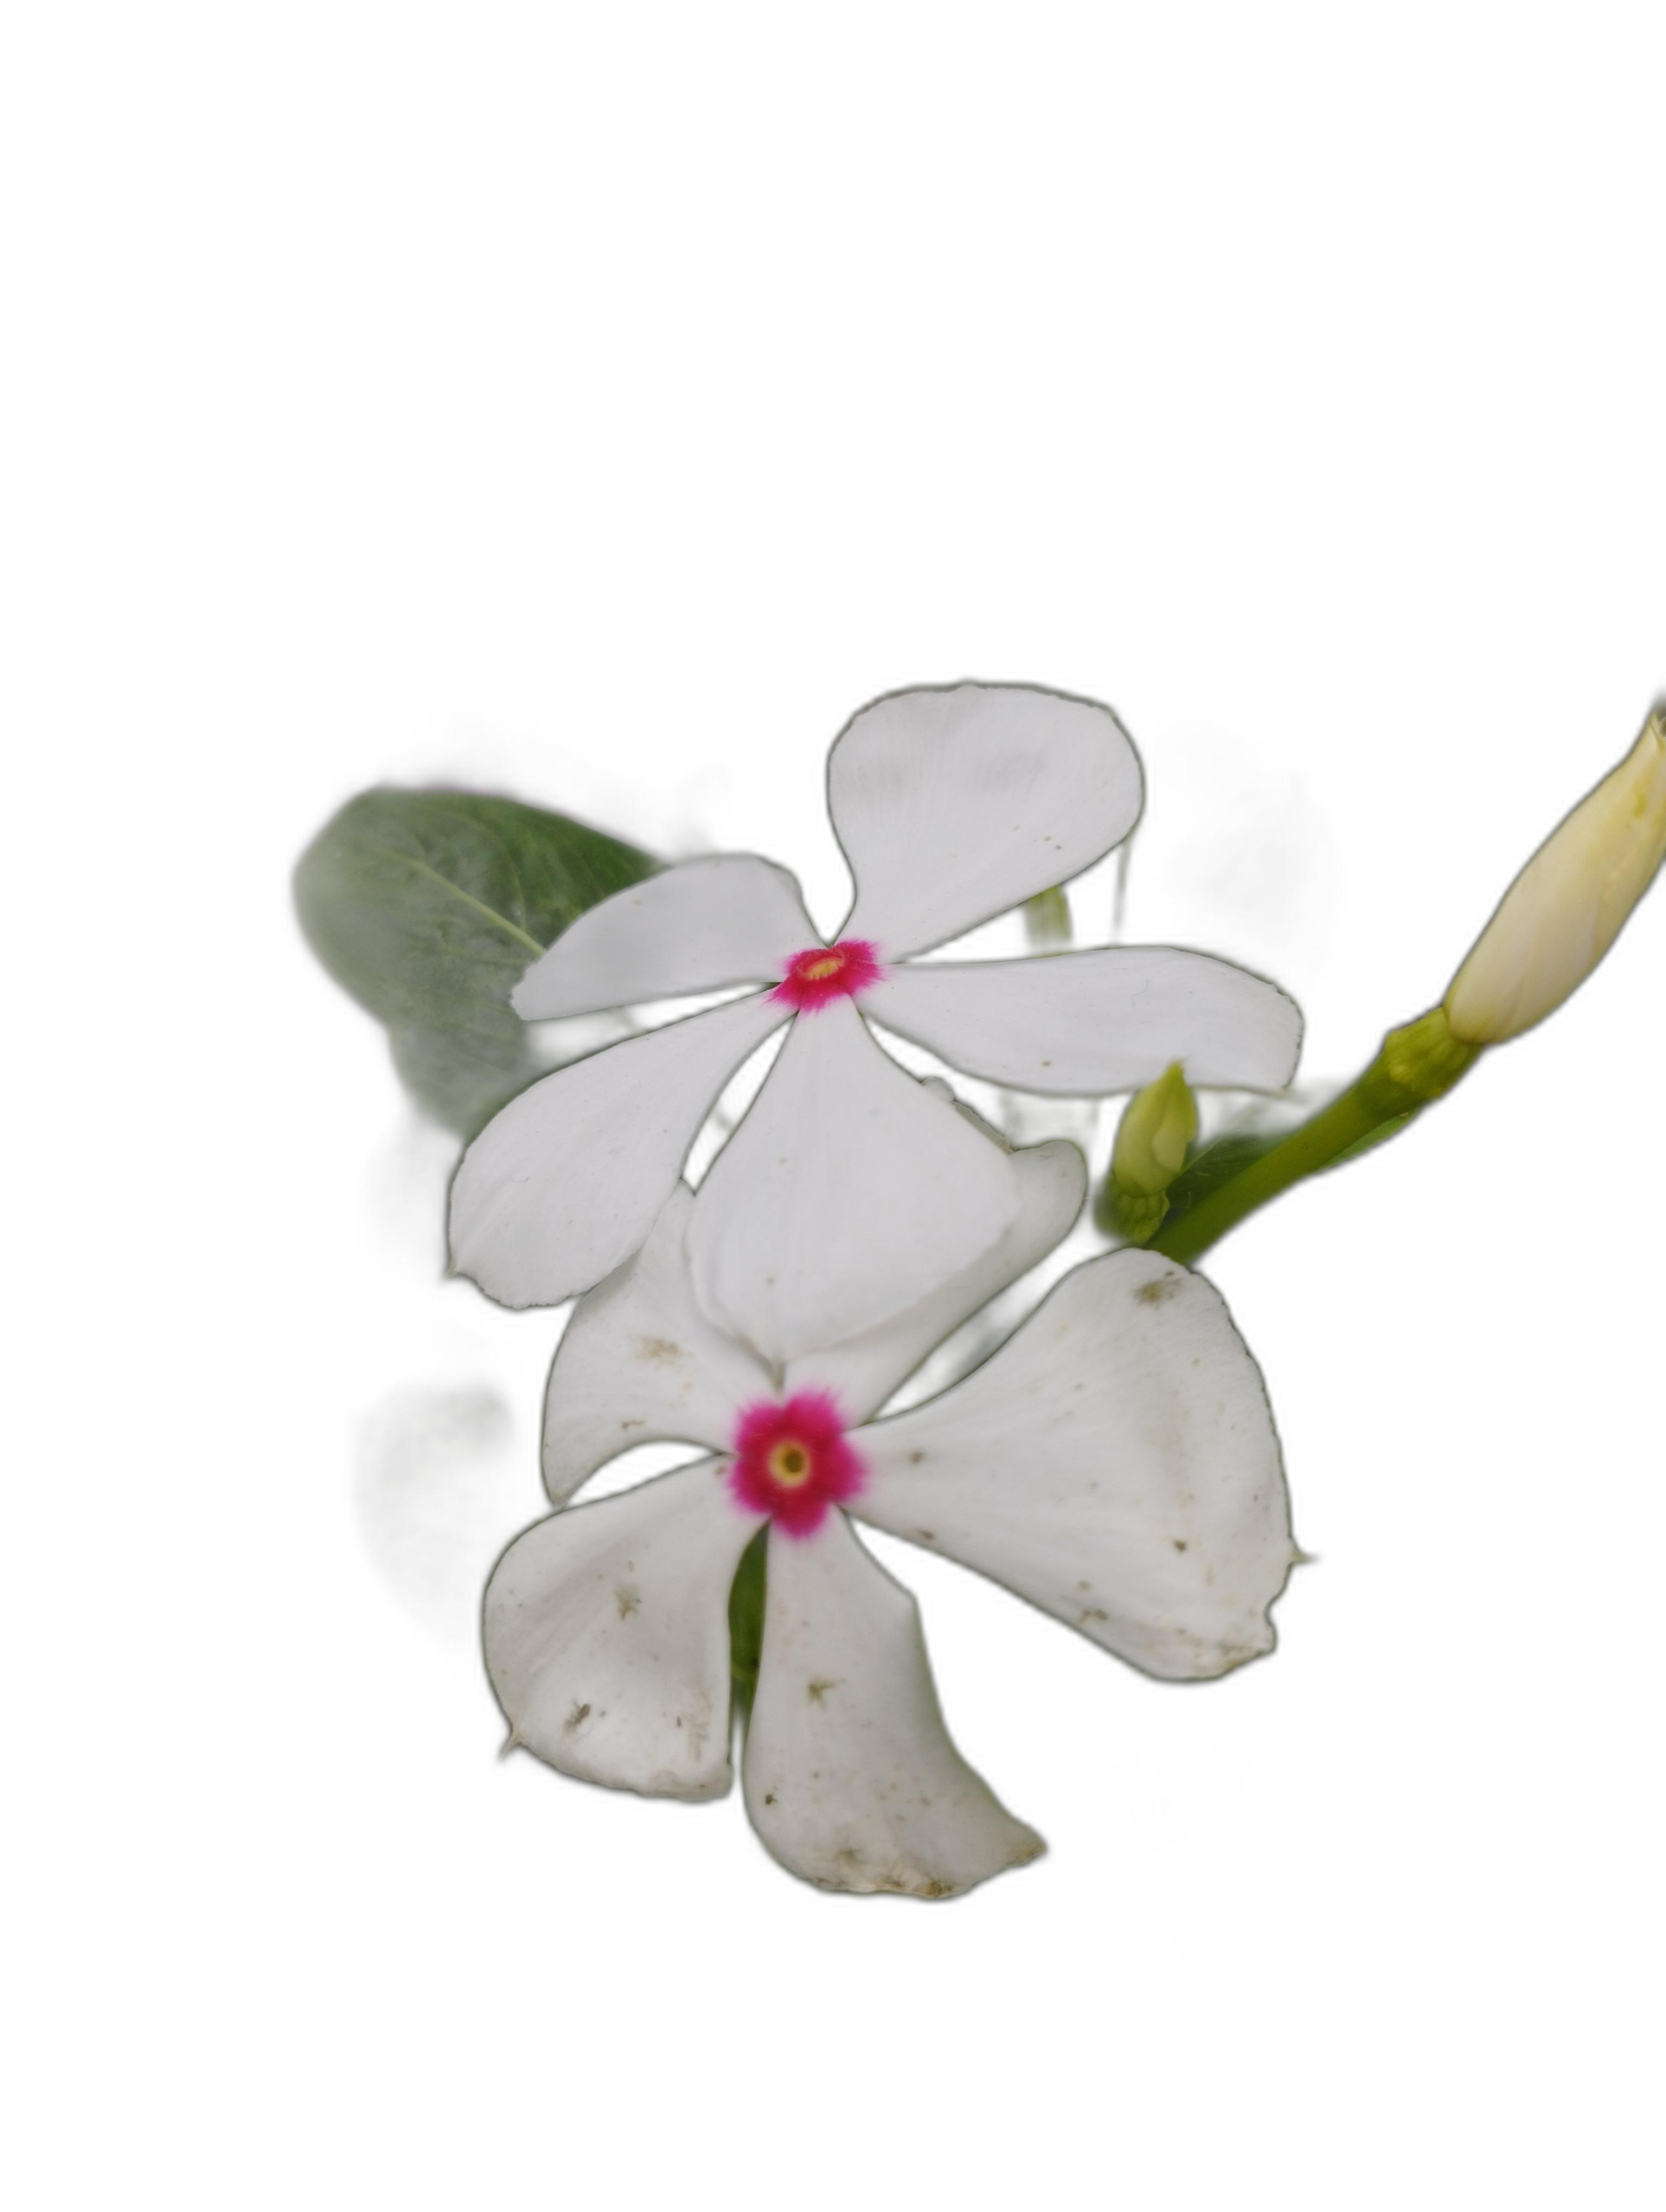
Label: Madagascar periwinkle